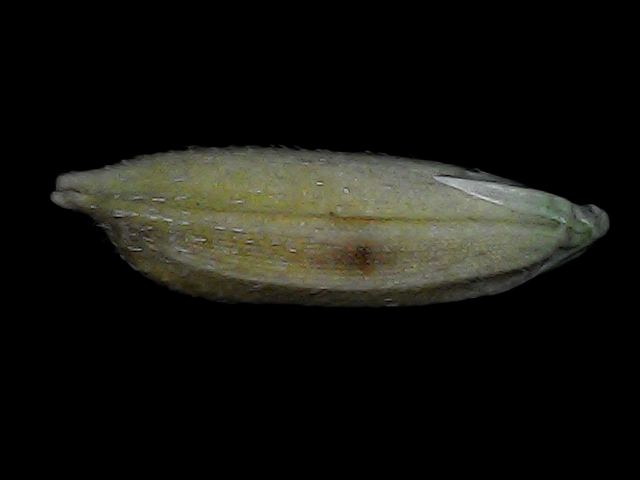
Rice variety: Bd93